Regulator (sternwheeler)

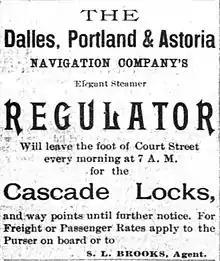
Early advertisement for "Regulator", placed September 19, 1891.

As of September 19, 1891, "Regulator" was running for the Dalles, Portland, and Astoria Navigation Company on a route from the foot of Court Street at The Dalles for Cascade Locks, Oregon every morning at 7:00 a.m., and stopping at way points en route. S.L. Brooks was the steamer’s agent in The Dalles. Frederick H. "Fred" Sherman was the first captain of the Regulator.